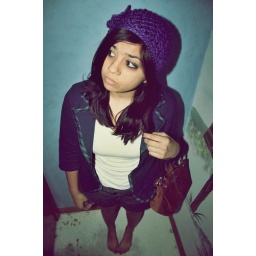
Come to my house &amp;amp; i'll dress you in my clothes and we'll take pictures.